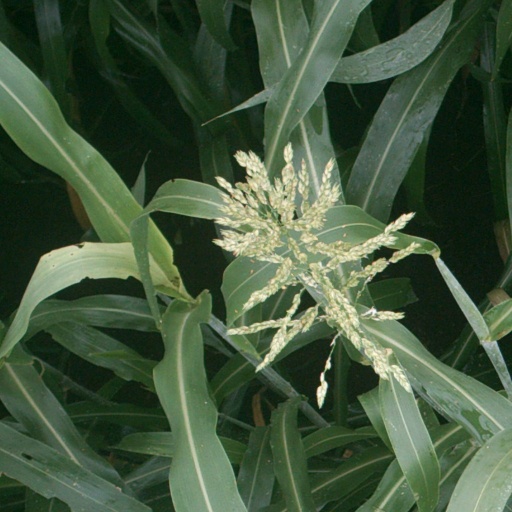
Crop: sorghum